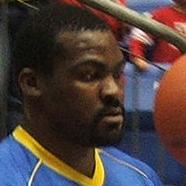
Age: 25